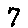
Label: 7